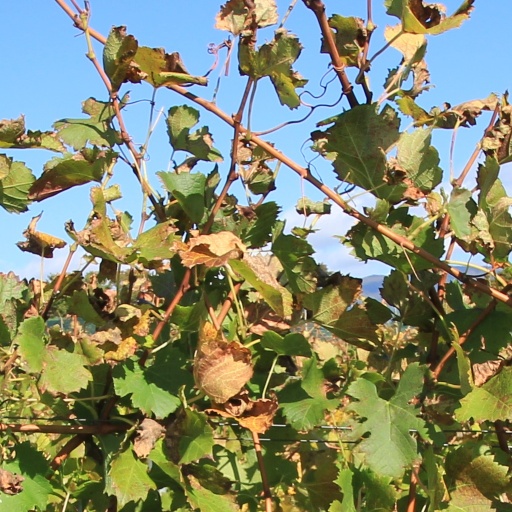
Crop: grape